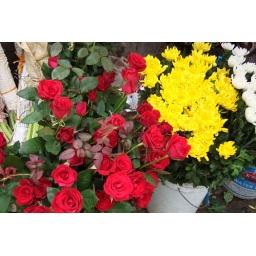
flowers in sapa market